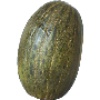
Label: melon_piel_de_sapo